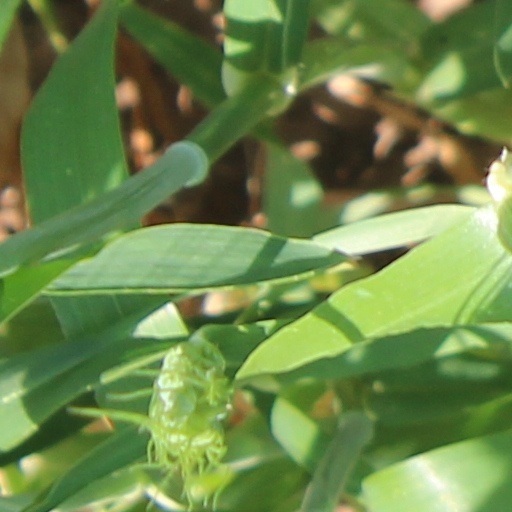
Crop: wheat